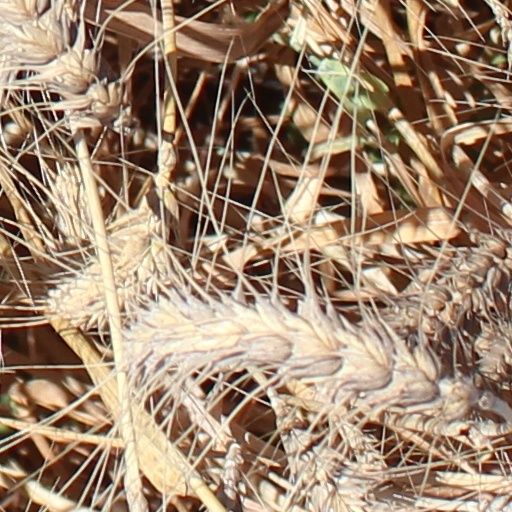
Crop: wheat